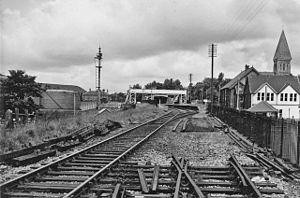
Blaina est une ville du comté de Gwent dans le Pays de Galles.